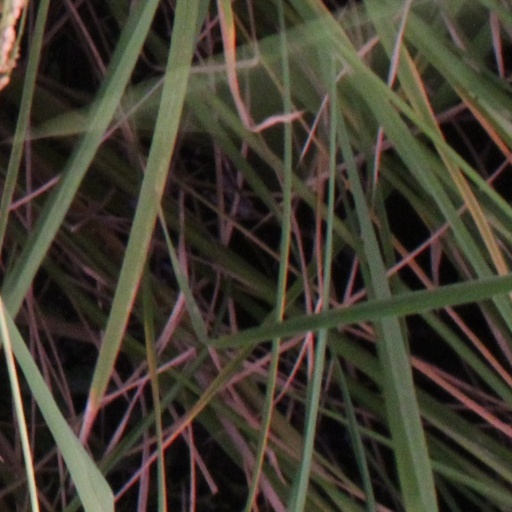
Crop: rice